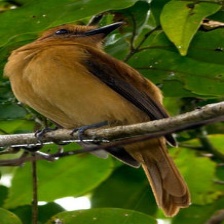
Species: CINNAMON ATTILA
Scientific name: ATTILA CINNAMOMEUS